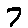
Label: 7